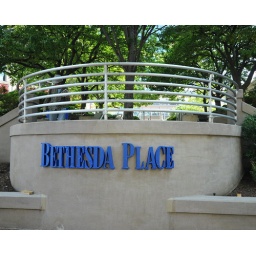
This sign for Bethesda Place was covered in blue masking tape for maintenance. in Bethesda, MD